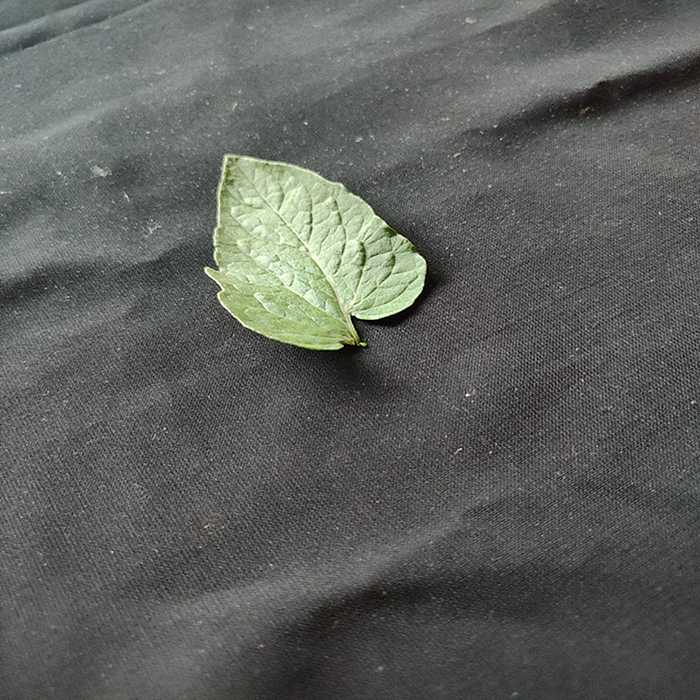
Plant: Tomato
Label: Tomato Fresh leaf